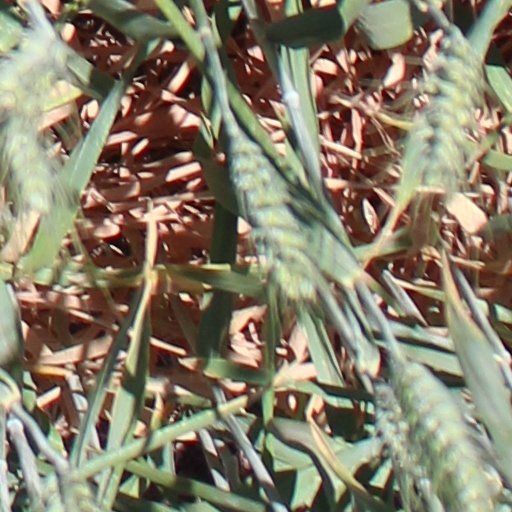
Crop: wheat